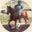
Label: horse